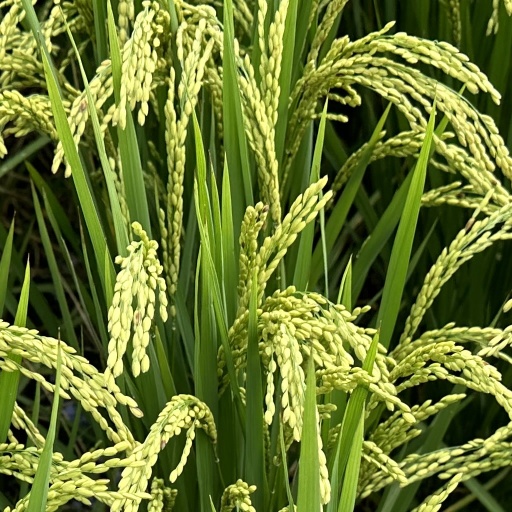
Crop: rice